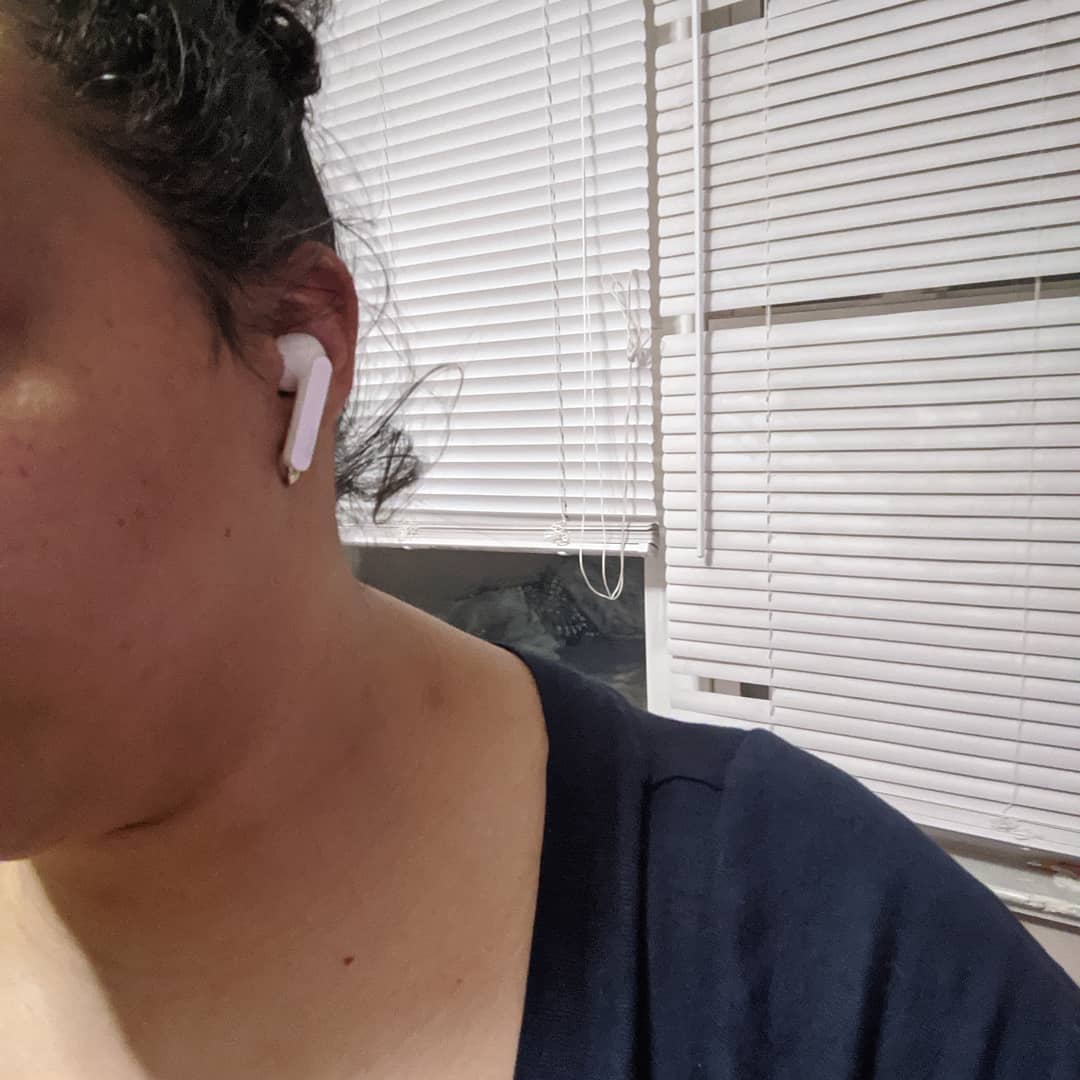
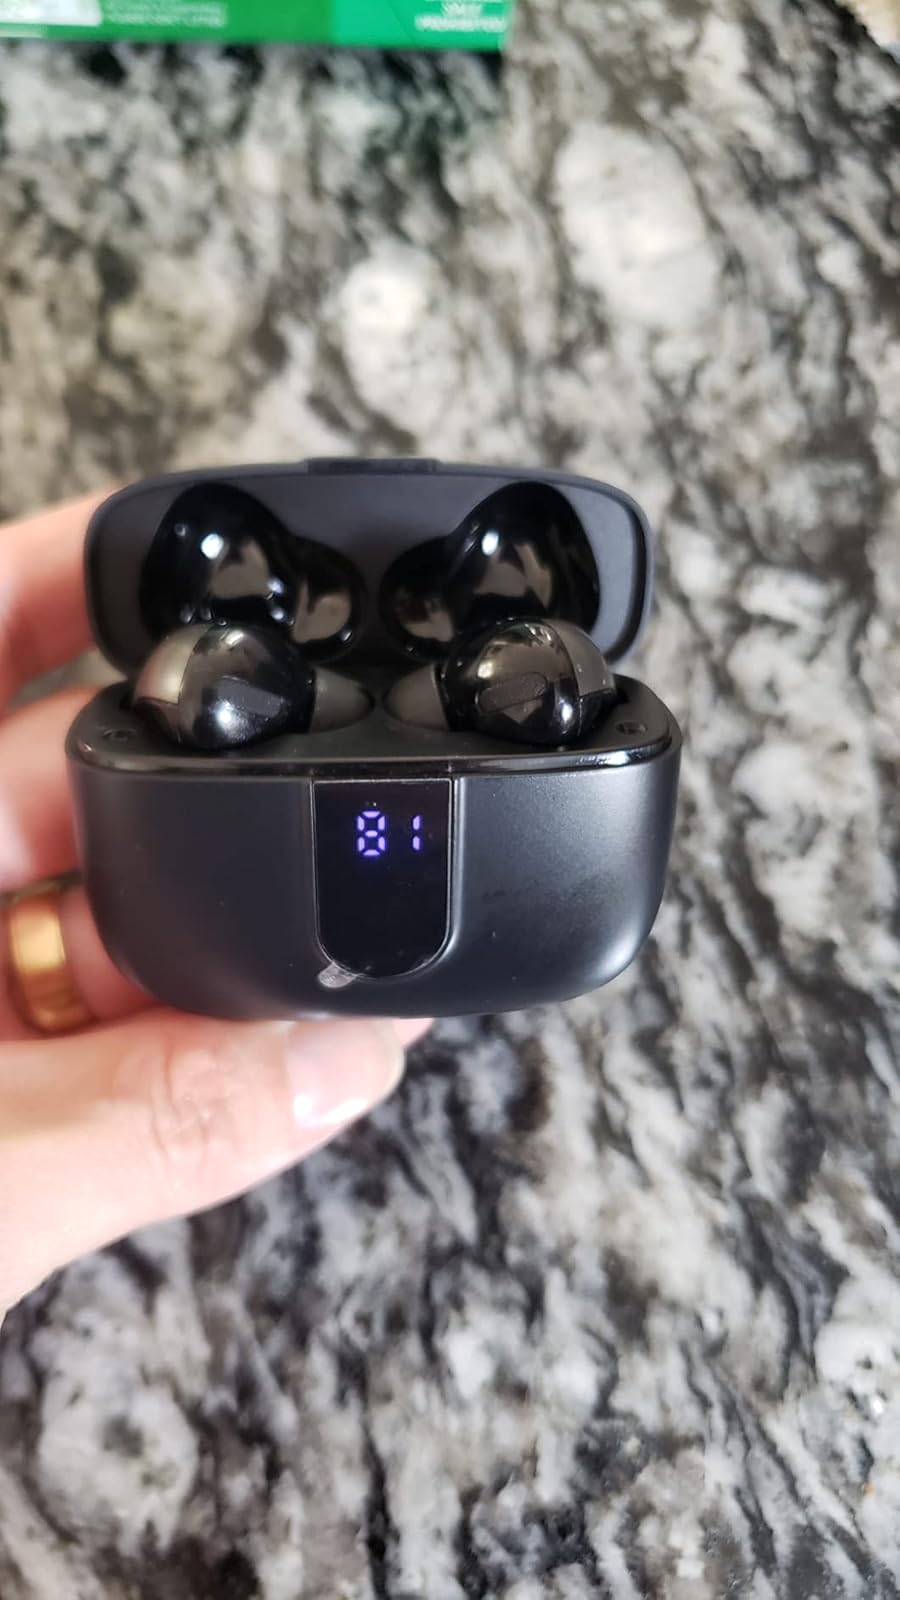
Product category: earbuds
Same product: no